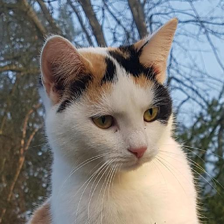
Label: animals